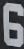
Number: 6